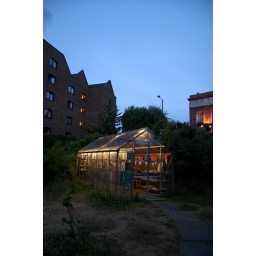
Bookshop in a green house